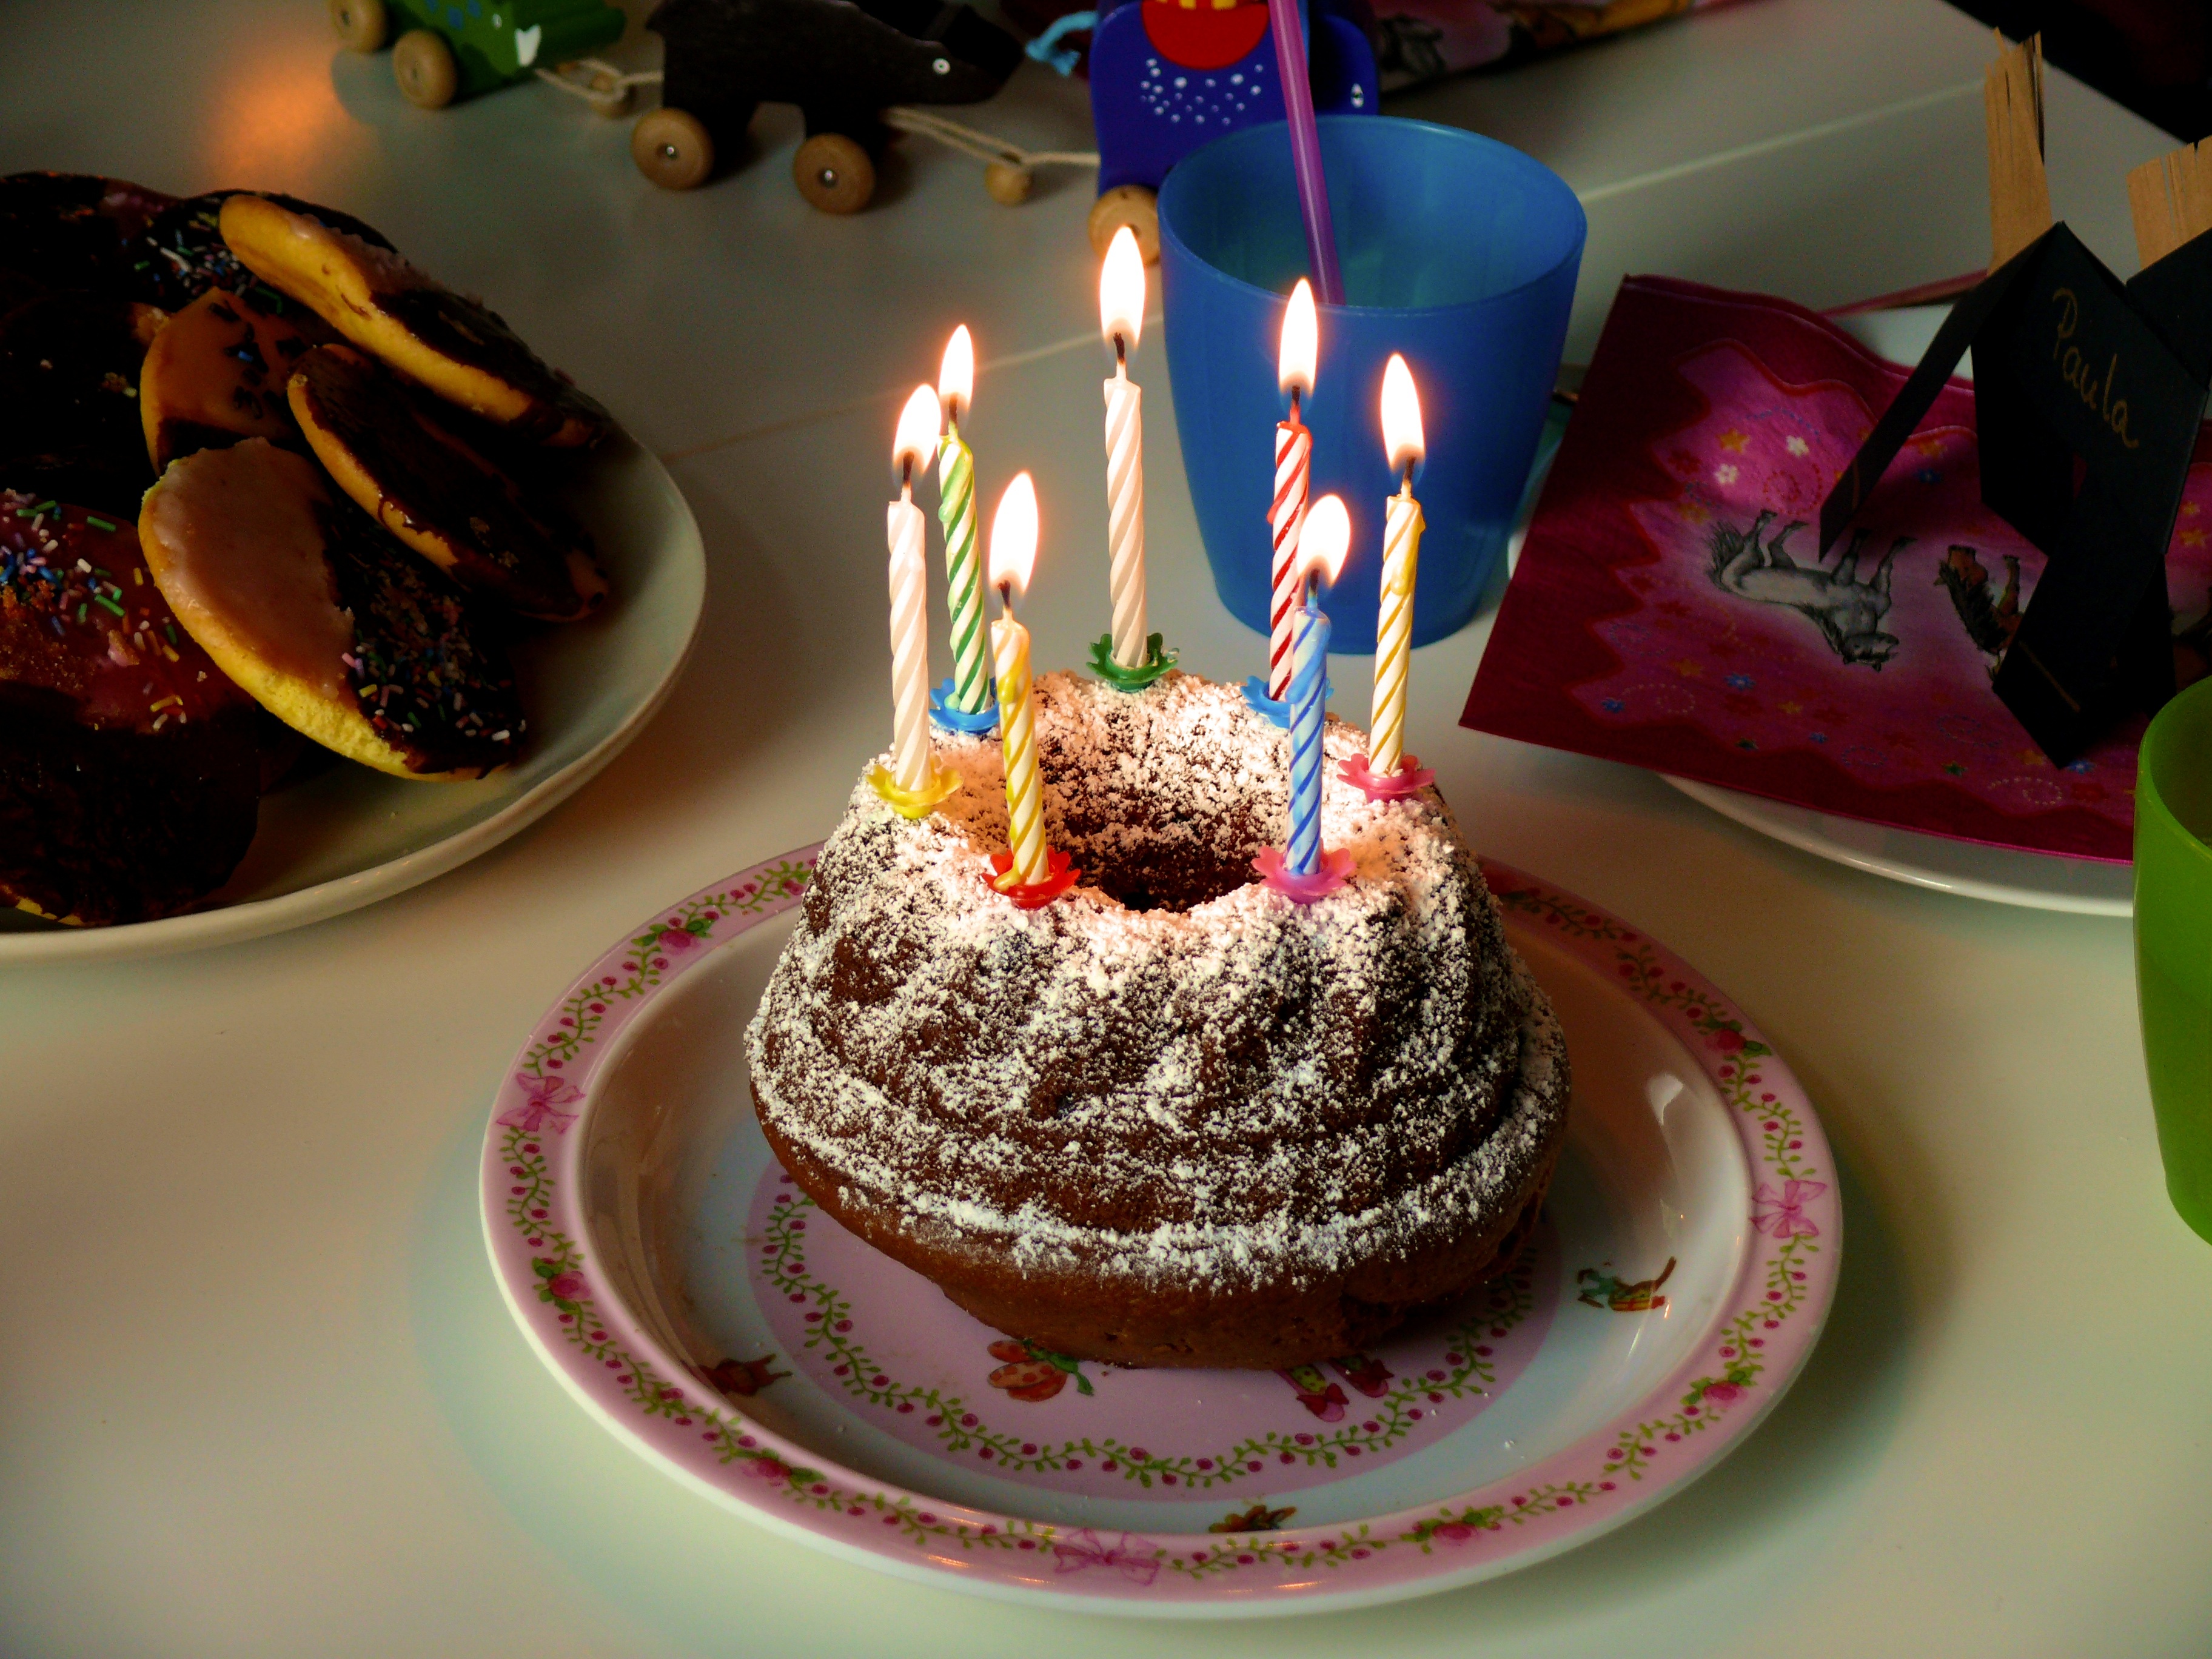
food, dessert, eat, cake, happy birthday, baked, burn, birthday cake, bake, pastries, festival, candles, icing, birthday, congratulations, sweetness, flavor, buttercream, cake decorating, birthday candles, happy birthday to you